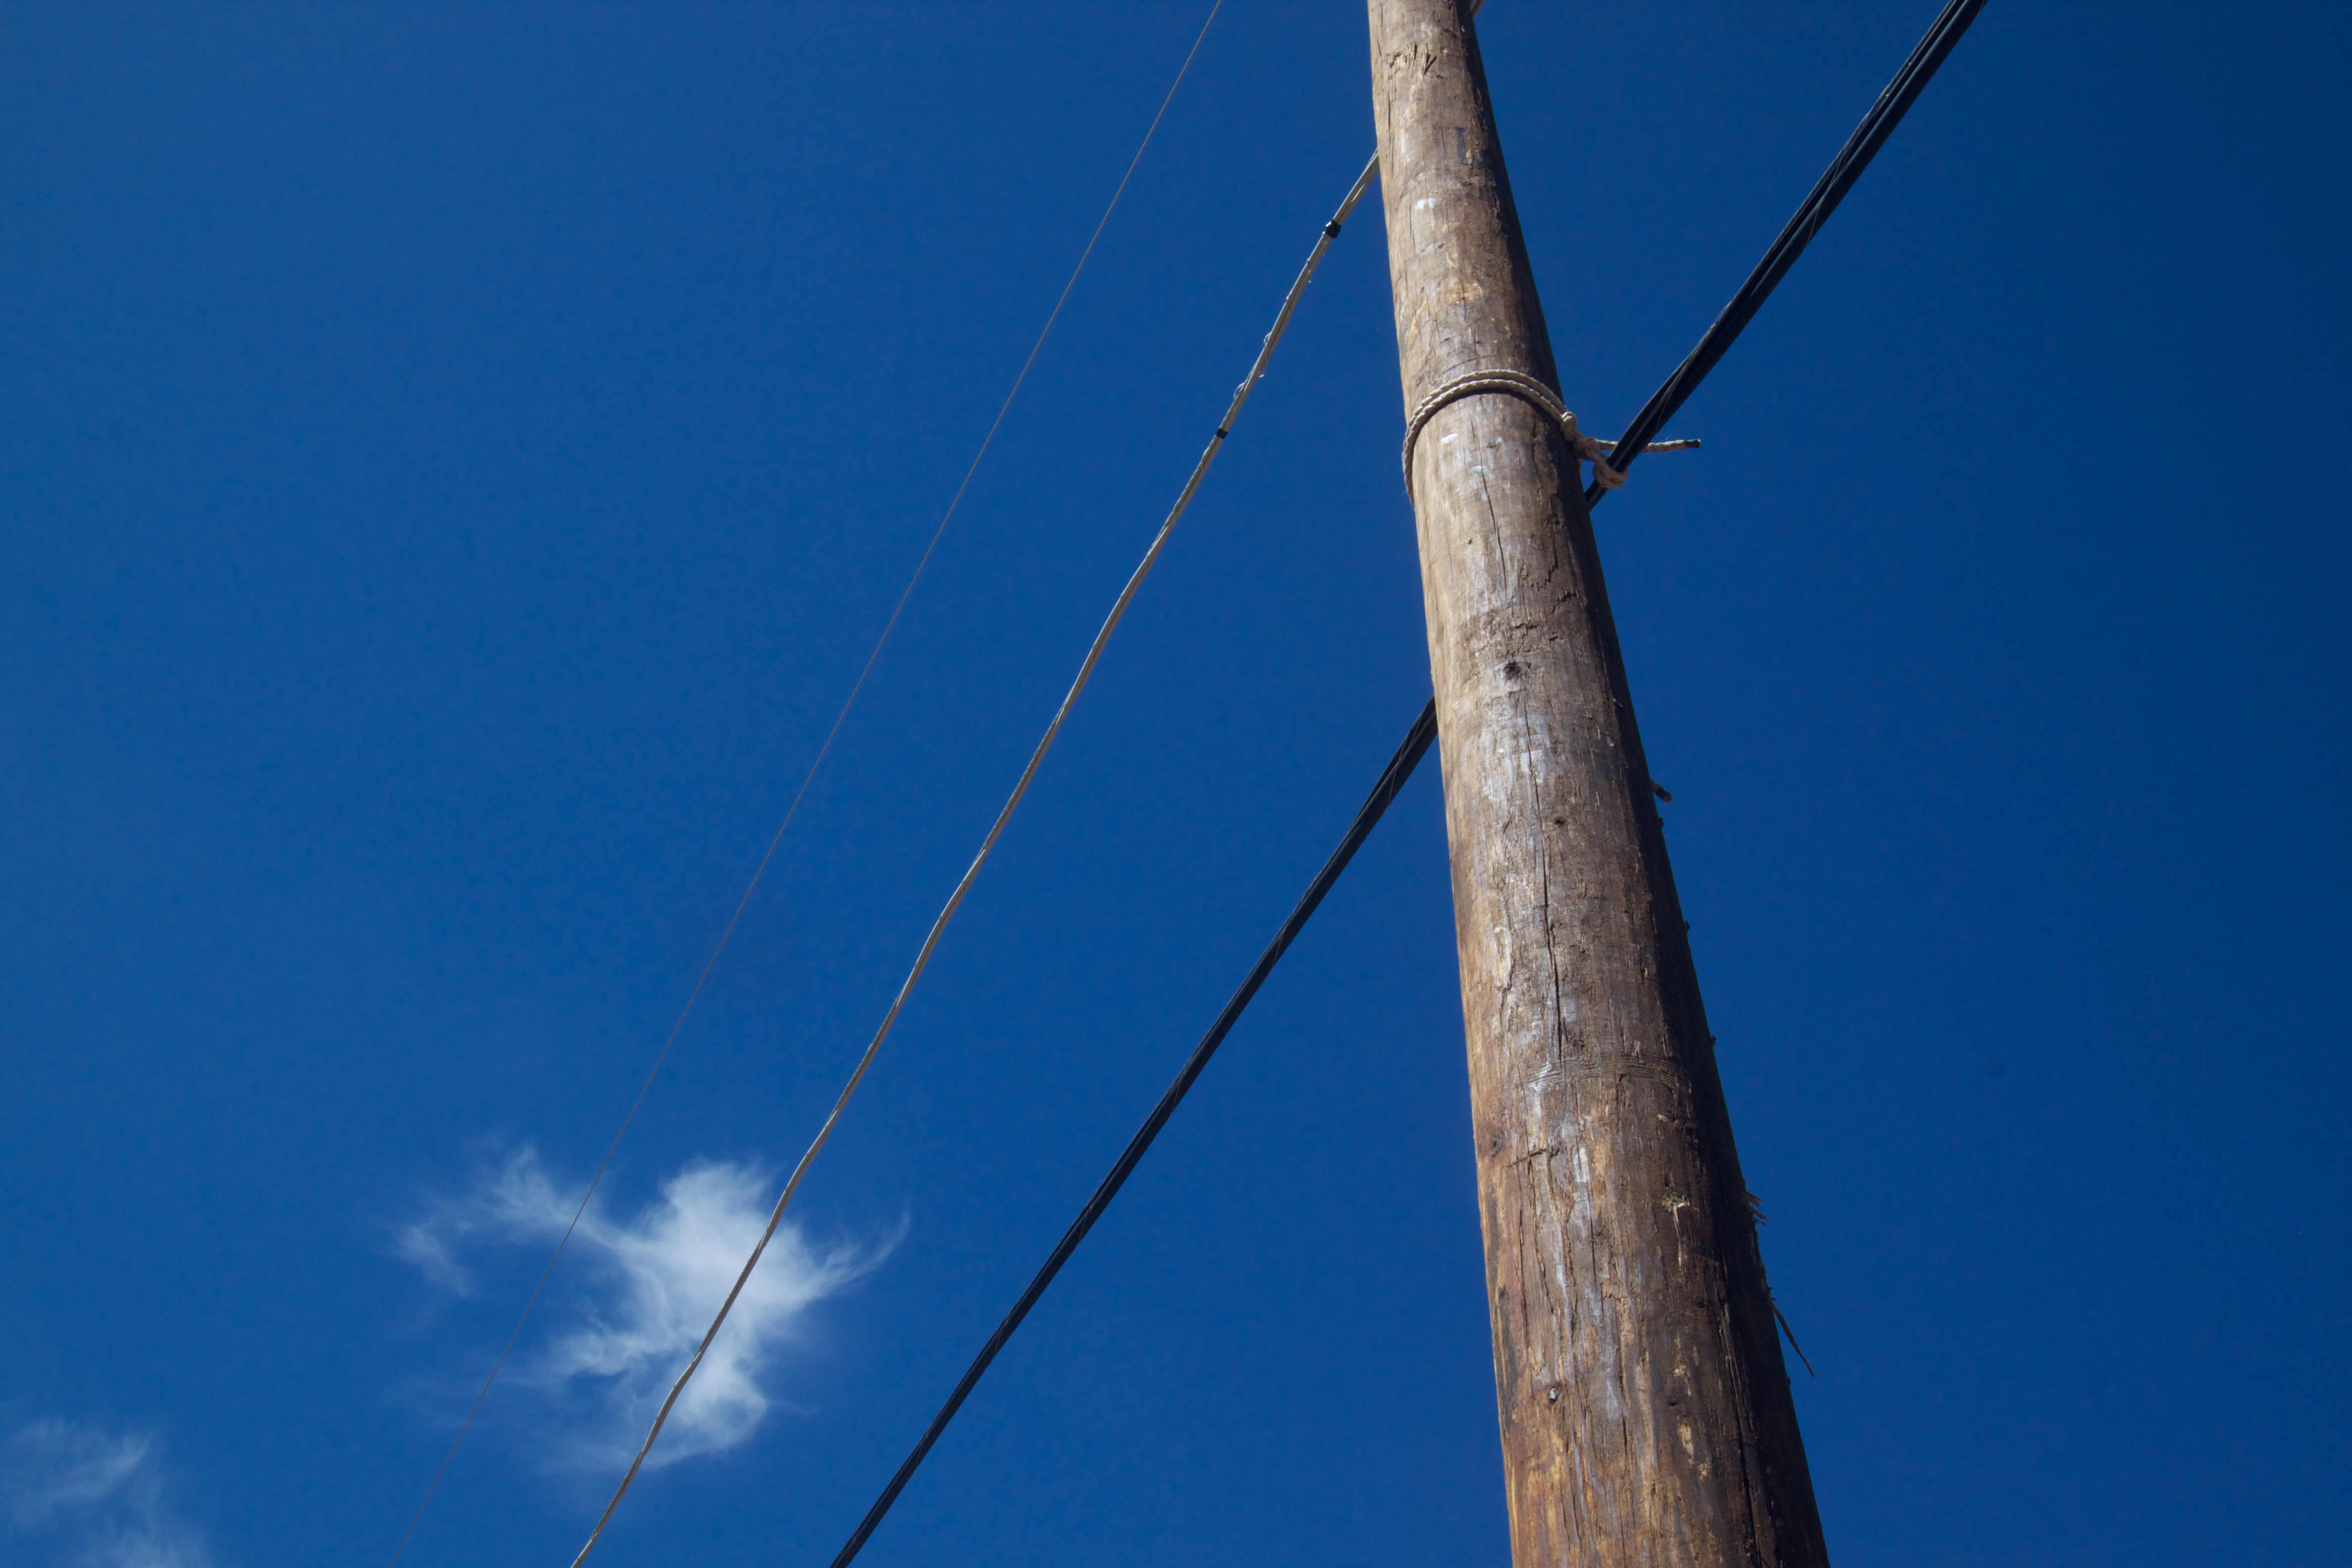
cloud, sky, wind, line, tower, mast, blue, wind turbine, street light, electricity, transmission tower, outdoor structure, electrical supply, overhead power line